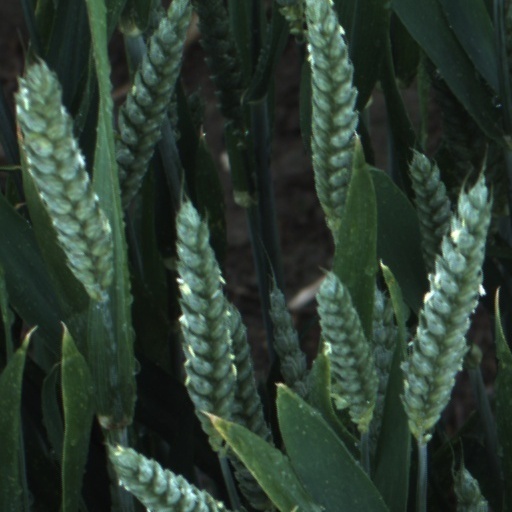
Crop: wheat